Joy Hodges

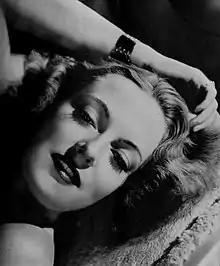
Joy Hodges ("Photoplay", August 1939)

Joy Hodges (born Frances Eloise Hodges; January 29, 1915January 19, 2003) was an American singer and actress who performed on radio, on film, on Broadway, and with big bands.